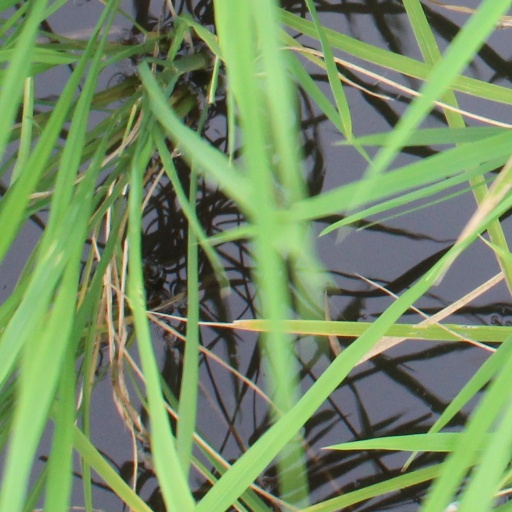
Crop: rice